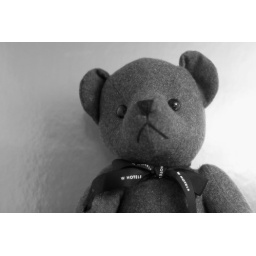
This bear was on the shelf of a friend's room at the W Hotel in Los Angeles.